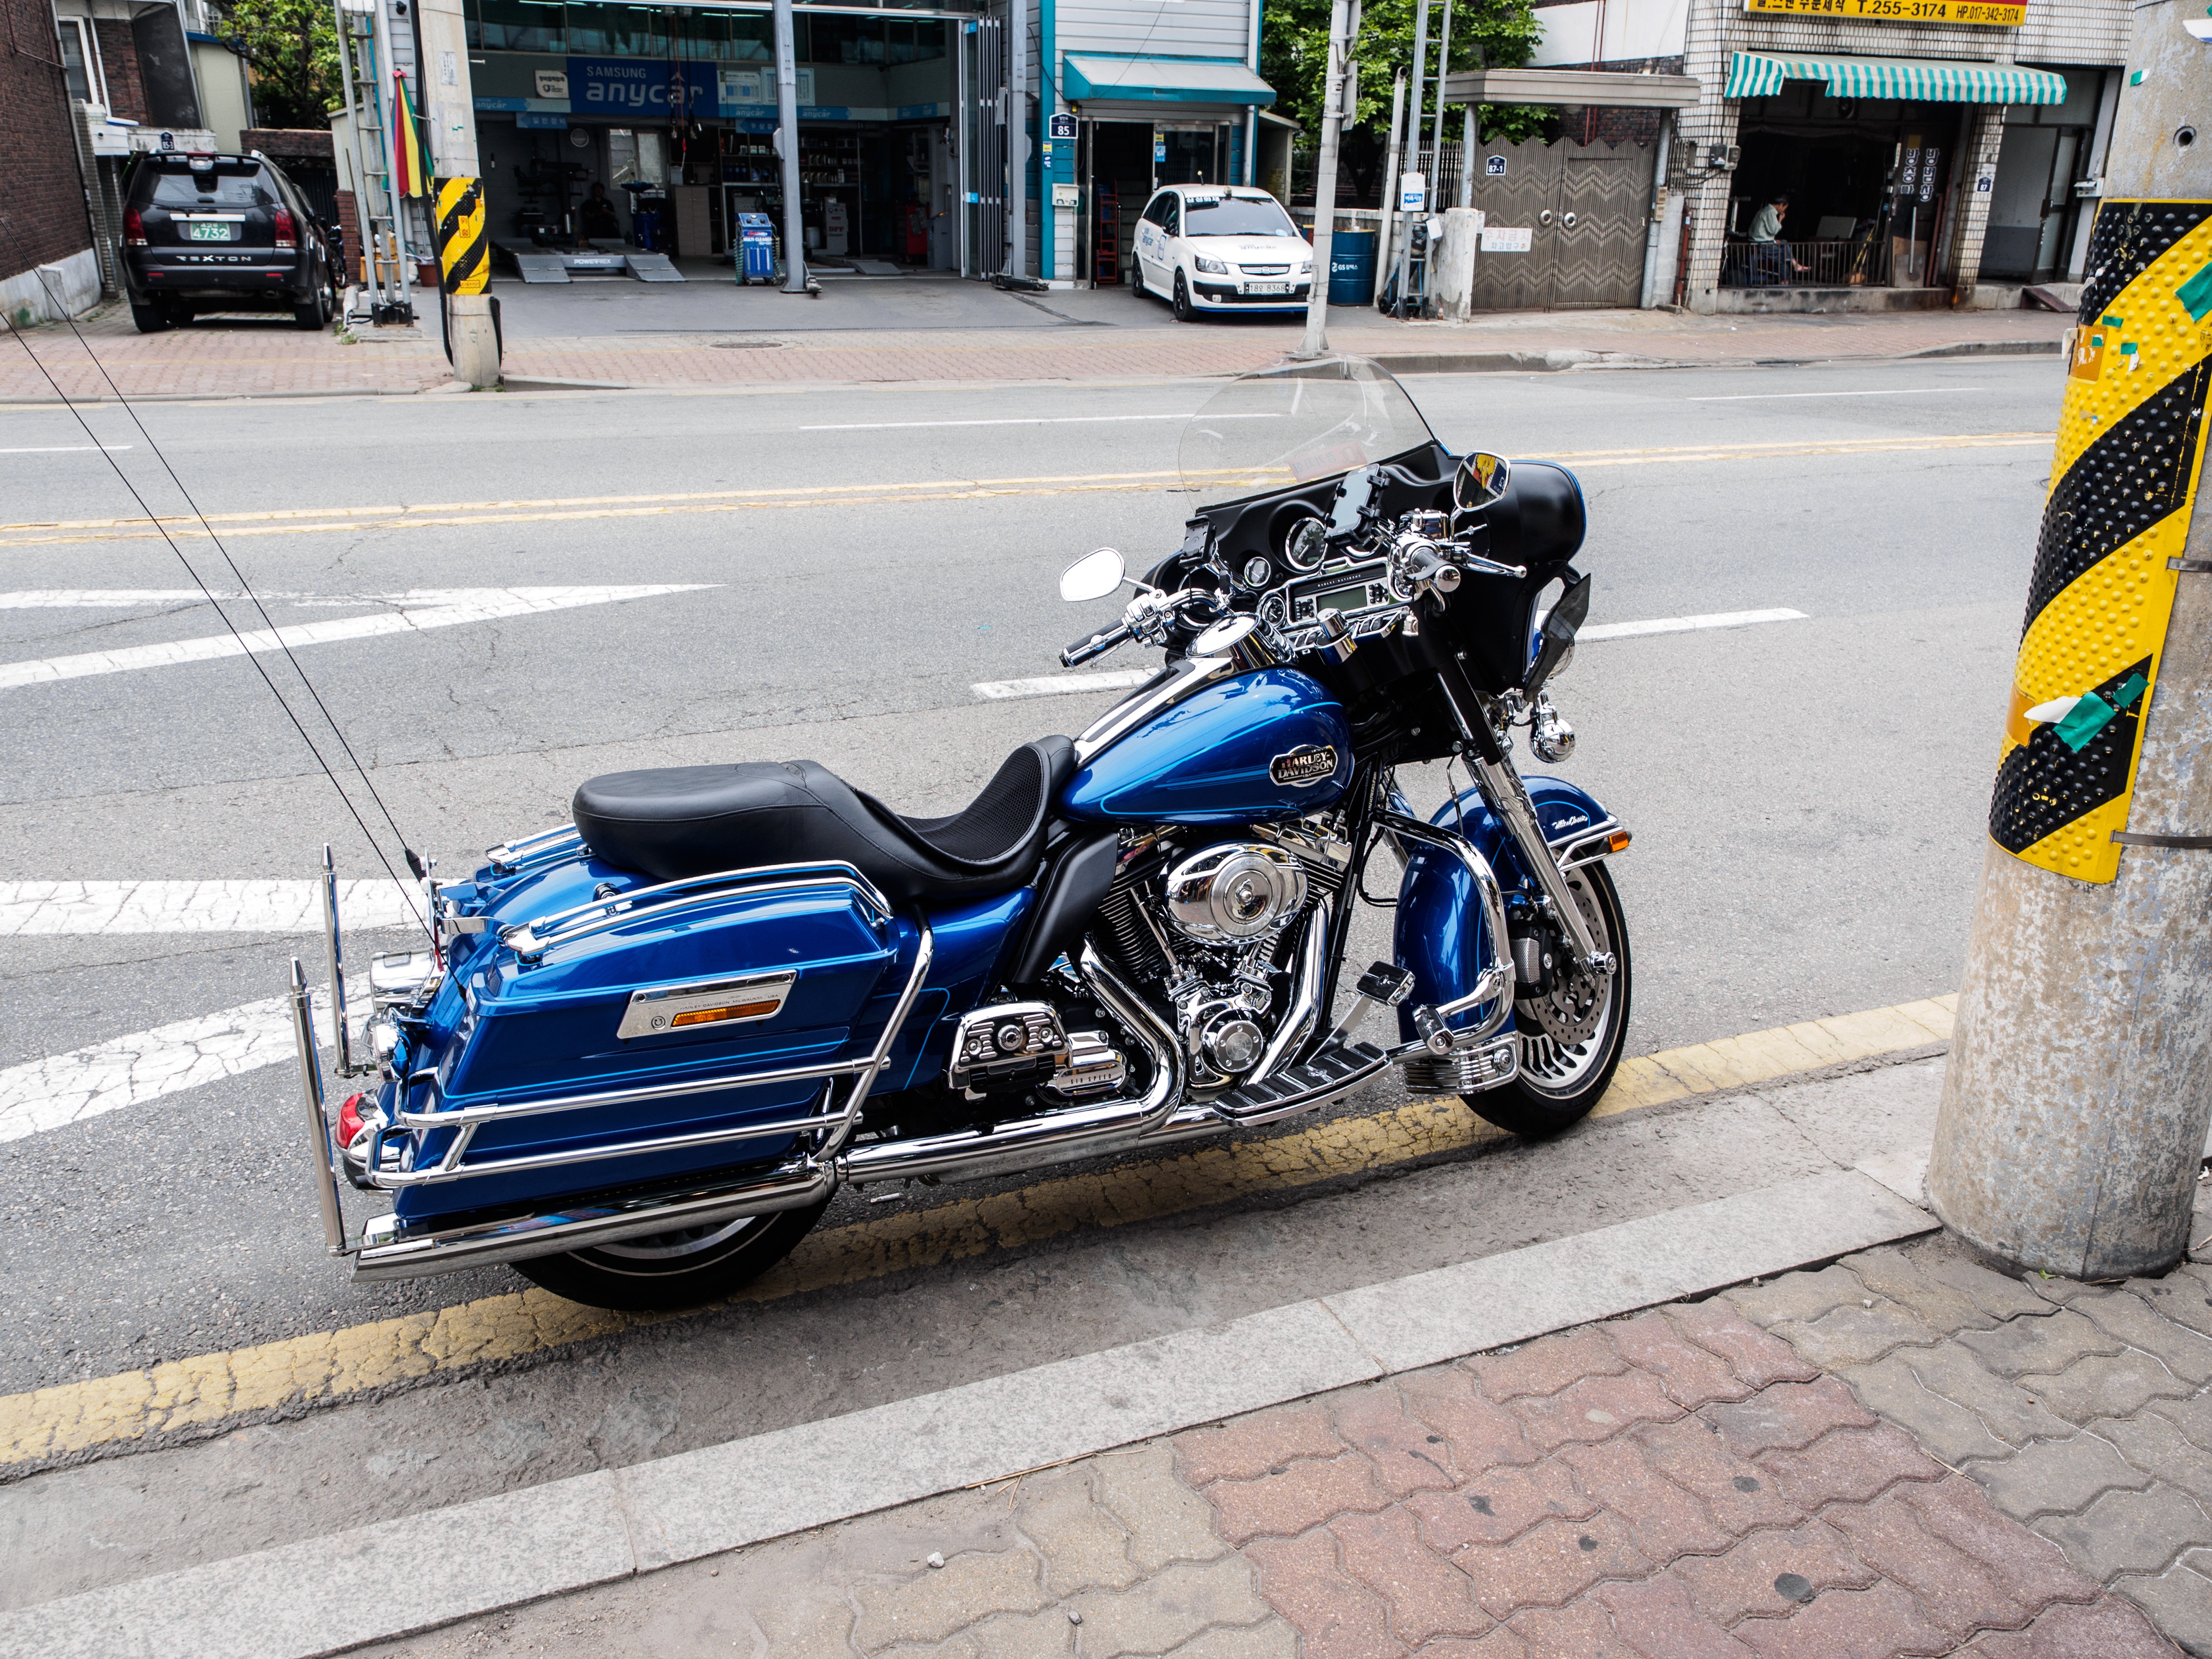
car, bicycle, vehicle, motorcycle, motorcycles, harley davidson, motorcycling, land vehicle, automobile make